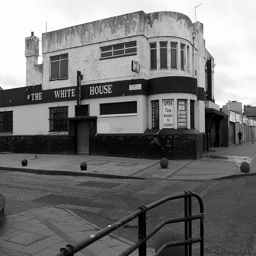
the white house when it was a pub .